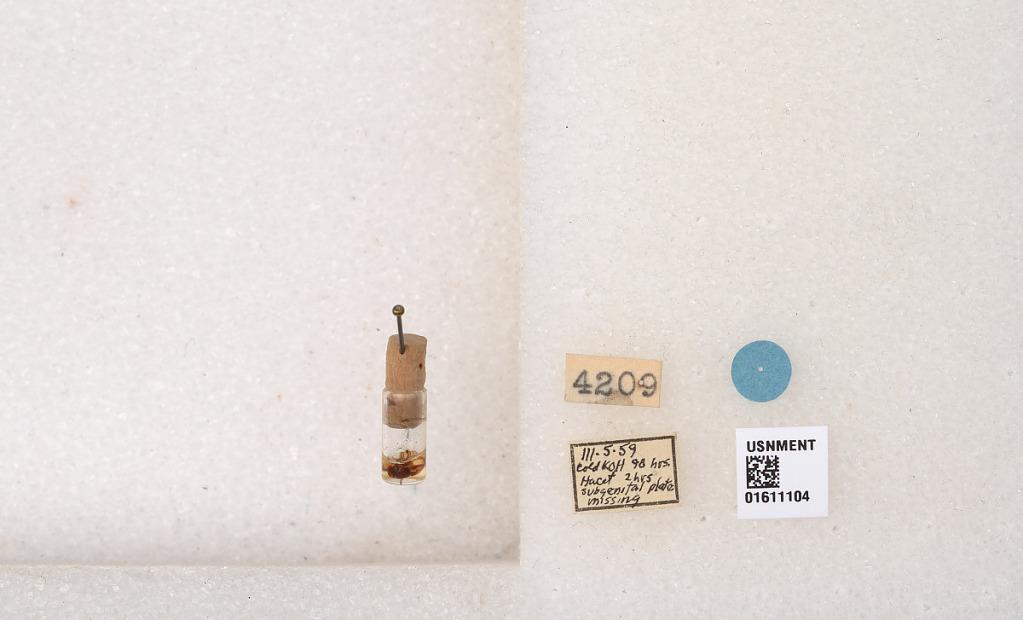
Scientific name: Xylocopa
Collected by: F. Gaige
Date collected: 1959-4-5